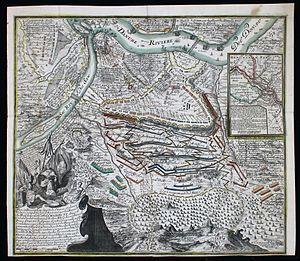
Le siège de Belgrade de 1717 eut lieu pendant la guerre austro-vénitienne-ottomane de 1714-1718 après la victoire des Impériaux à Petrovaradin et se termine le 17 août 1717 avec la conquête de la place forte par les troupes impériales sous le commandement d'Eugène de Savoie.